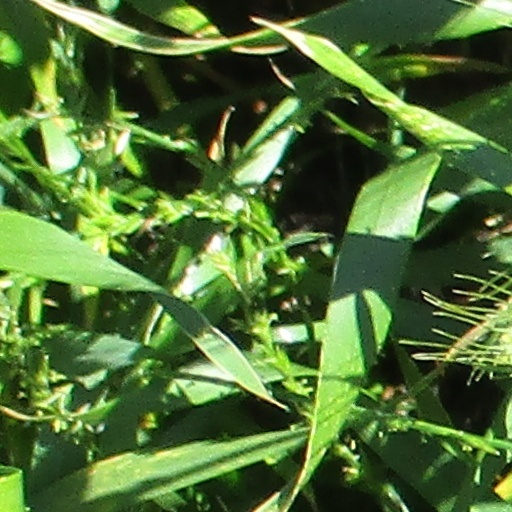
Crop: wheat